Separation of church and state

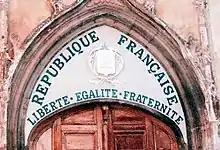
Motto of the French republic on the tympanum of a church in Aups, Var département, which was installed after the 1905 law on the Separation of the State and the Church. Such inscriptions on a church are very rare; this one was restored during the 1989 bicentennial of the French Revolution.

Freedom of religion in Croatia is a right defined by the Constitution, which also defines all religious communities as equal in front of the law and separated from the state. Principle of separation of church and state is enshrined in Article 41 which states: